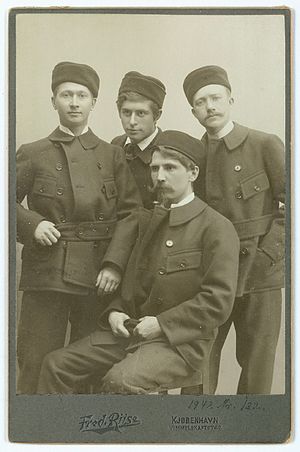
Harald Moltke
Harald Viggo greve Moltke var en dansk maler og forfatter, som var uddannet på det Det Kongelige Danske Kunstakademi 1889-93. Han var gift med Else Moltke.